Brad Keselowski

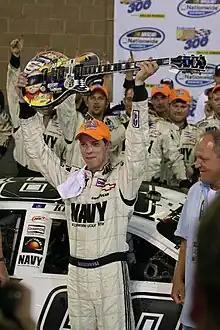
Keselowski in victory lane following his first career Nationwide Series victory at Nashville Superspeedway

Keselowski began competing in the Busch Series full-time in 2007. He drove the No. 23 Chevrolet Monte Carlo SS for Keith Coleman Racing until the team suspended operations that July. Earlier in June, during the 2007 Truck Series season, Keselowski was tabbed by Germain Racing to replace Ted Musgrave in the No. 9 Team ASE Toyota Tundra for the O'Reilly 200 at Memphis after Musgrave was suspended for an in-race scuffle with Kelly Bires at the Milwaukee Mile. Keselowski won his first career pole for the race, and led sixty-two laps, but got turned around by Travis Kvapil as they fought for the lead with ten laps to go. Keselowski wound up finishing 16th. Shortly afterward, Keselowski was called by car owner Dale Earnhardt Jr. to drive the No. 88 United States Navy-sponsored Chevrolet for JR Motorsports for three races, and eventually the rest of the Busch Series season. During the Camping World 300 at California Speedway, Keselowski was involved in a violent accident involving A. J. Allmendinger and J. J. Yeley. His car crashed hard into the Turn 1 wall and went airborne. It later caught flame, but Keselowski was able to climb out of his damaged car though he complained of foot pain. He would later be treated and released from Loma Linda University Medical Center and was cleared to race at Richmond the following weekend. Keselowski would close the 2007 season out with five top-ten finishes and a twenty-fifth-place finish in points.